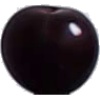
Label: cherry_wax_black